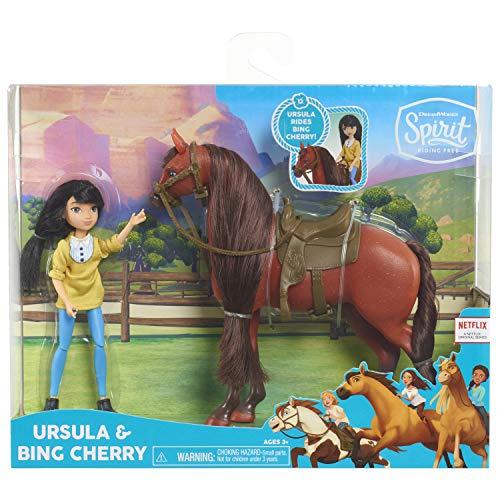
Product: DreamWorks Spirit Riding Free Collector Doll & Horse - Ursula & Bing Cherry
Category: Toys & Games | Dolls & Accessories | Dolls
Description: Relive the adventures of Lucky, Spirit, and all their friends from the DreamWorks Animation Television series, Spirit Riding Free This Doll and Horse set is a perfect start to a new horse collection.
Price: $14.99
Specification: ProductDimensions:10x2.5x8inches|ItemWeight:9.6ounces|ShippingWeight:9.6ounces(Viewshippingratesandpolicies)|ASIN:B07VH21F8M|Itemmodelnumber:39249|Manufacturerrecommendedage:36months-10years